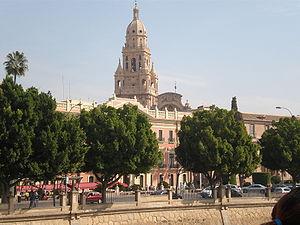
Murcie est une commune du sud de l'Espagne et la capitale de la région de Murcie. Elle est située à 350 km au sud-est de Madrid et à 35 km de la mer Méditerranée. Avec une population de 442 203 habitants en 2011, c'est la septième ville d'Espagne. Son agglomération compte 690 000 habitants.